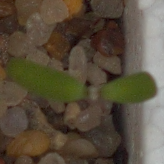
Label: fat_hen